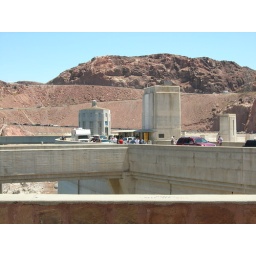
Lake side of dam. One water tower in the background.